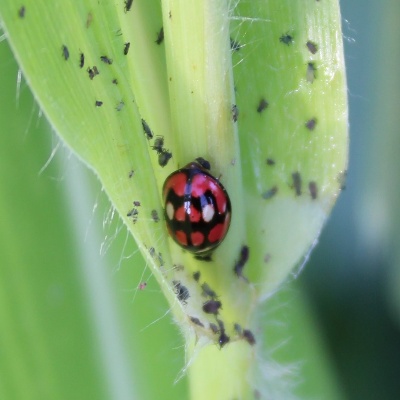
Crop: Maize
Condition: leaf beetle